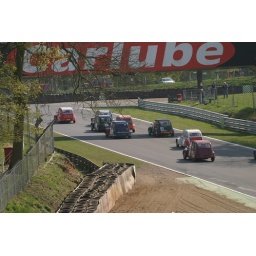
&amp;quot;Our&amp;quot; black car is in a good position!